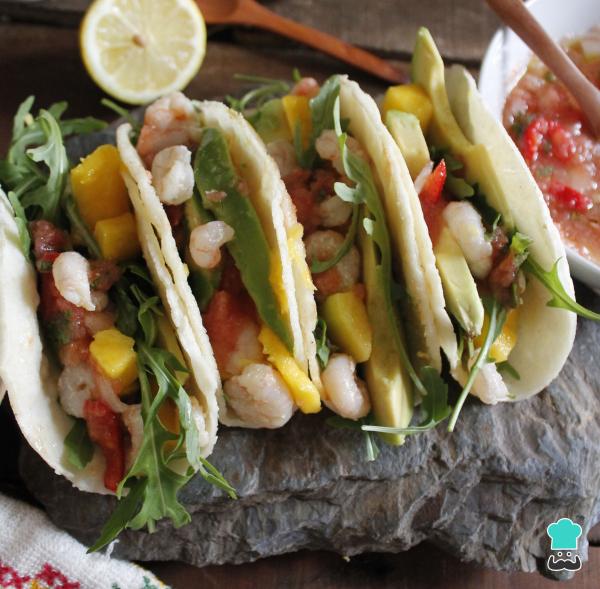
¡Y ya están listas para rellenar de lo que prefieras! Si te sobra masa para tacos o tortillas, envuelve en papel film y guarda en la nevera hasta cuatro días.Espero que te haya gustado la receta y te invito a que visites mi blog Cakes para ti.